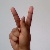
The image shows a hand gesture representing the letter 'K' in Indian Sign Language.